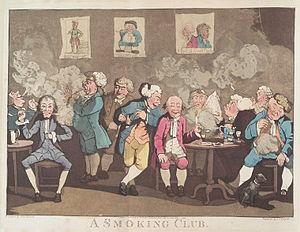
La Maison Gambier est une fabrique de pipes en terre, située à Givet, fondée à la fin du XVIIIᵉ siècle et fermée dans la première moitié du XXᵉ siècle.